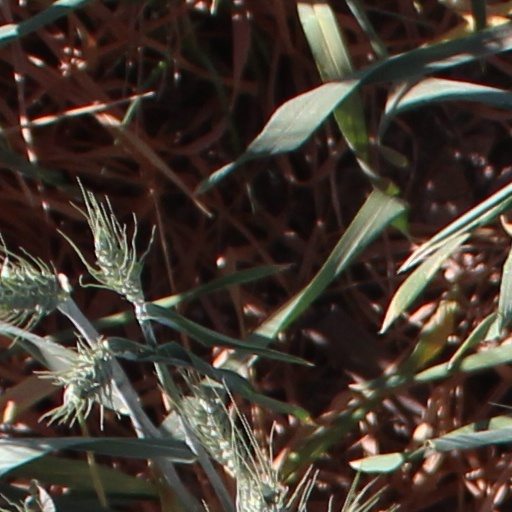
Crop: wheat